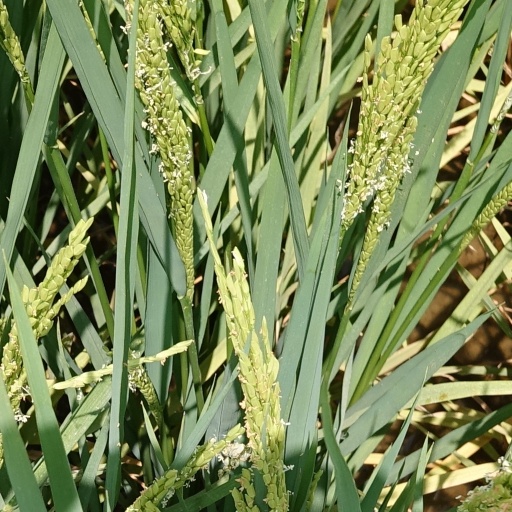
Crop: rice